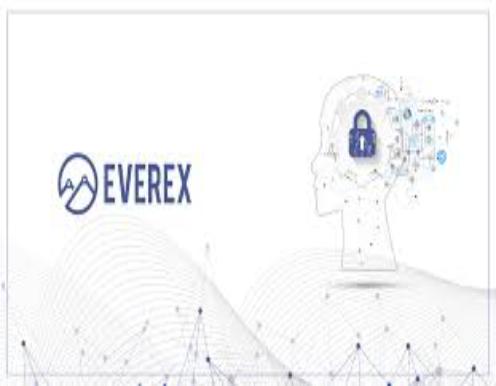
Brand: Everex
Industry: Electronic